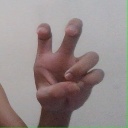
अक्षर: छ